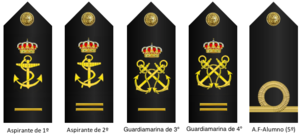
L'École Navale Militaire est le centre de formation des futurs officiers de la marine espagnole. Elle est située à Marín depuis 1943, date à laquelle elle a été transférée de son ancien emplacement dans la ville navale de San Carlos, San Fernando, Cadix. Le roi Felipe VI et son père ont tous deux effectué une partie de leur formation militaire à l'École Navale Militaire de Marín. Le commandant directeur de l'École navale est le capitaine Ignacio Cuartero Lorenzo.